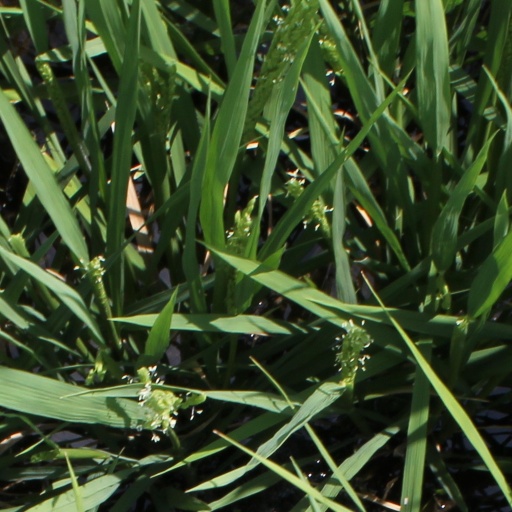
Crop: rice